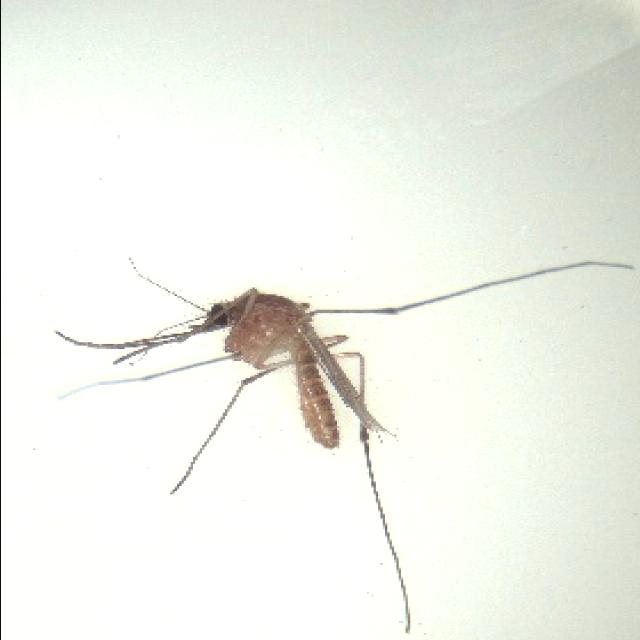
Species: culex_pipiens